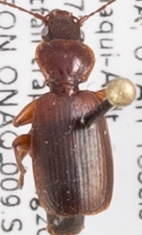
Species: Cymindis planipennis
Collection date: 2018-08-28
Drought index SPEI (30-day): -0.62
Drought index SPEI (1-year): -1.45
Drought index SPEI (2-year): -0.62